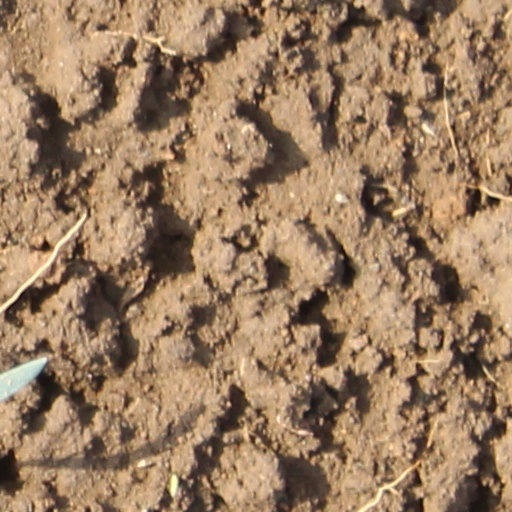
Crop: wheat